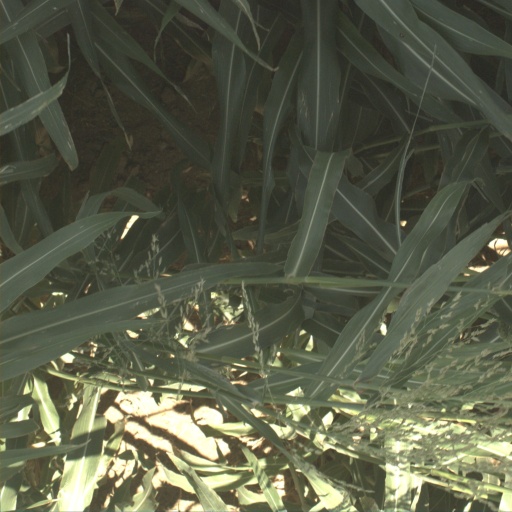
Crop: sorghum